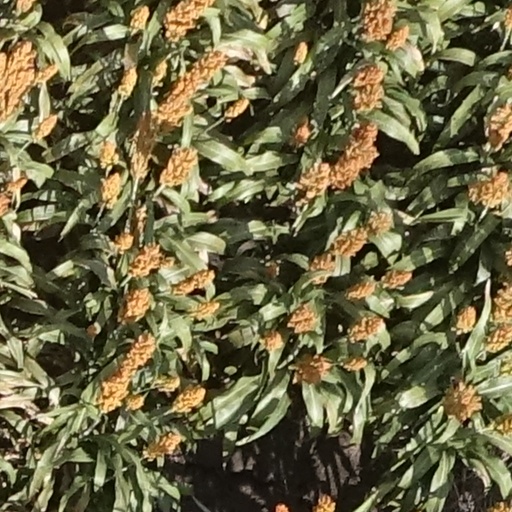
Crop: sorghum